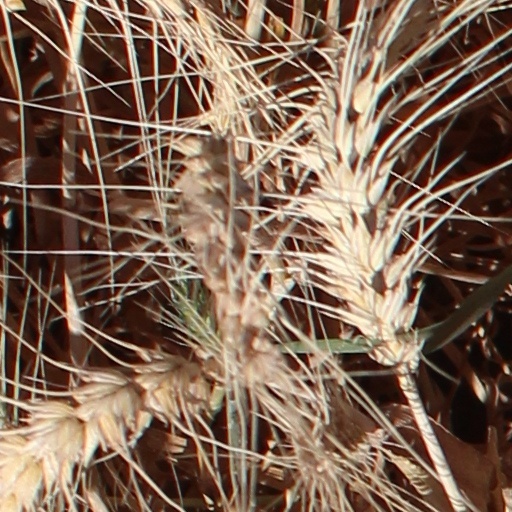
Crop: wheat